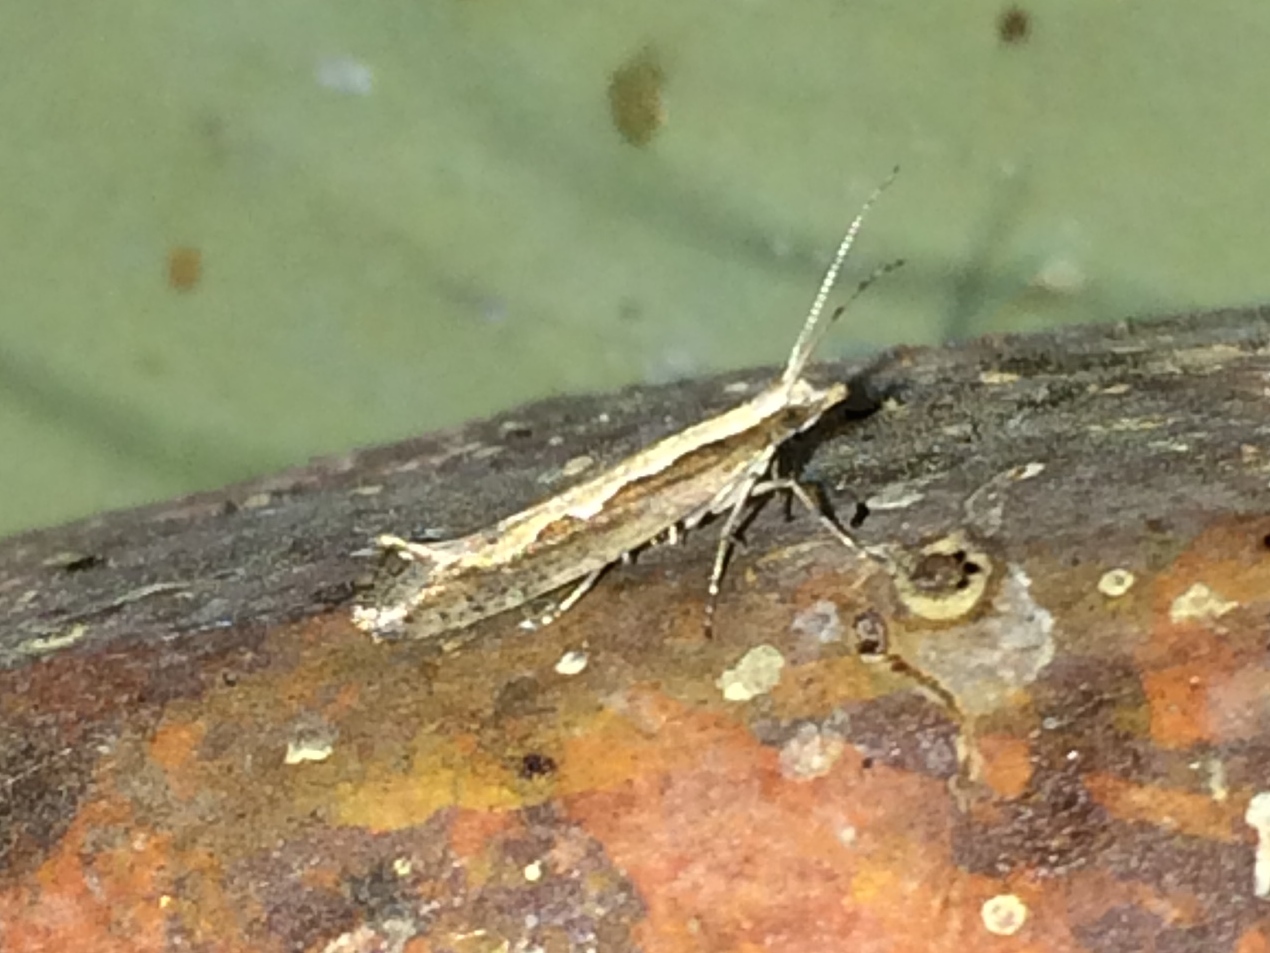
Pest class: diamondback_moth